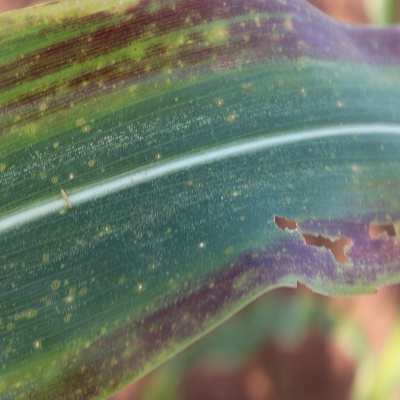
Crop: Maize
Condition: leaf blight